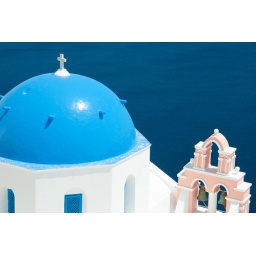
The classic blue dome church and elegant pale pink bell tower. Taken in Fira, Santorini.